Multi-stage game

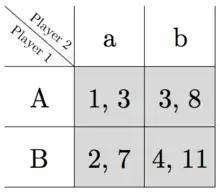
"Figure 1"

Players cannot observe the action of the other player within a round; however, at the beginning of Round 2, Player 2 finds out about Player 1's action in Round 1, while Player 1 does not find out about Player 2's action in Round 1.